Missing 9

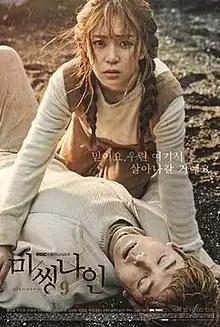

Missing 9 is a South Korean television series starring Baek Jin-hee and Jung Kyung-ho. It aired on MBC from January 18 to March 9, 2017 on Wednesdays and Thursdays at 22:00 (KST) for 16 episodes.